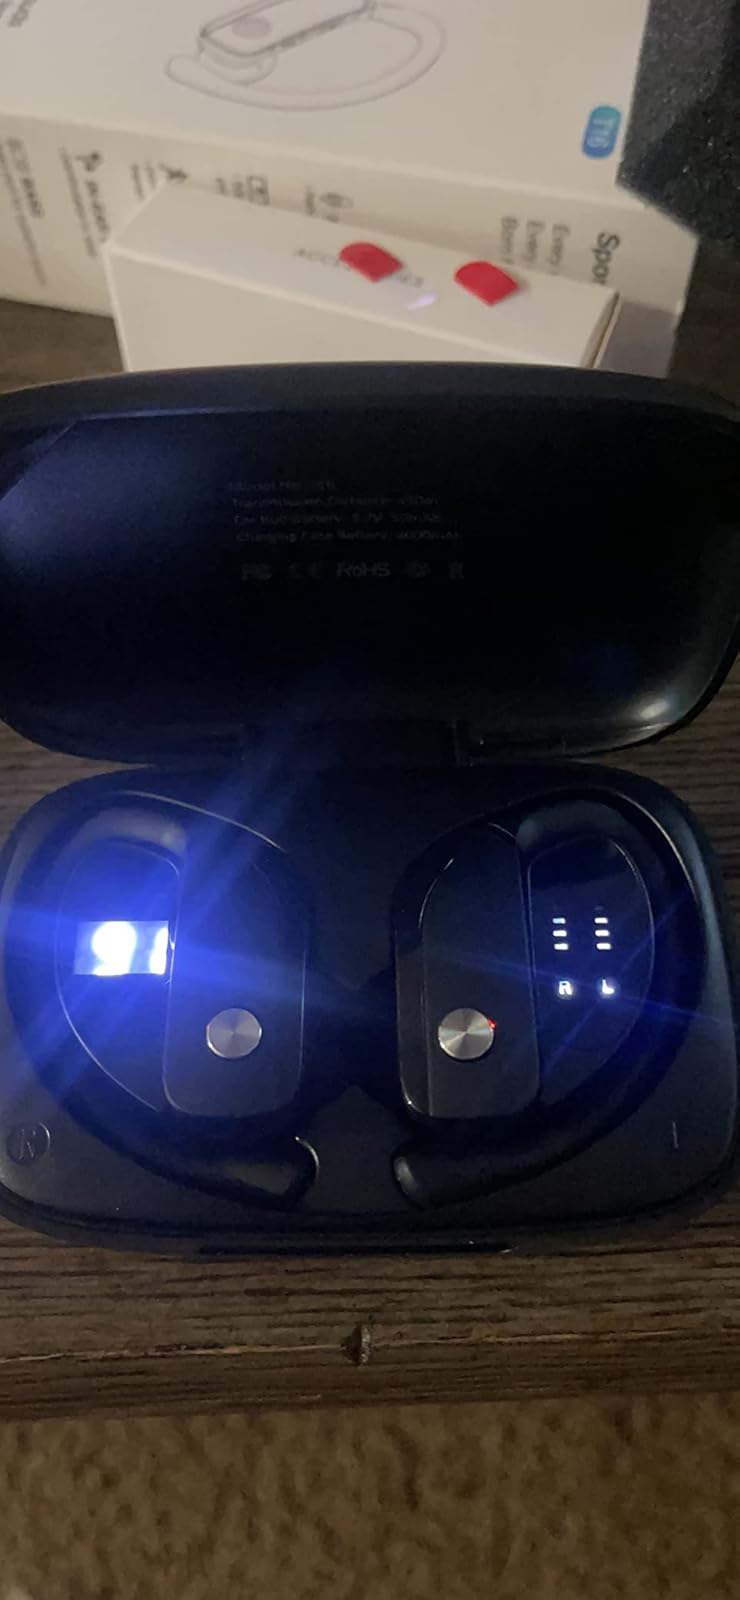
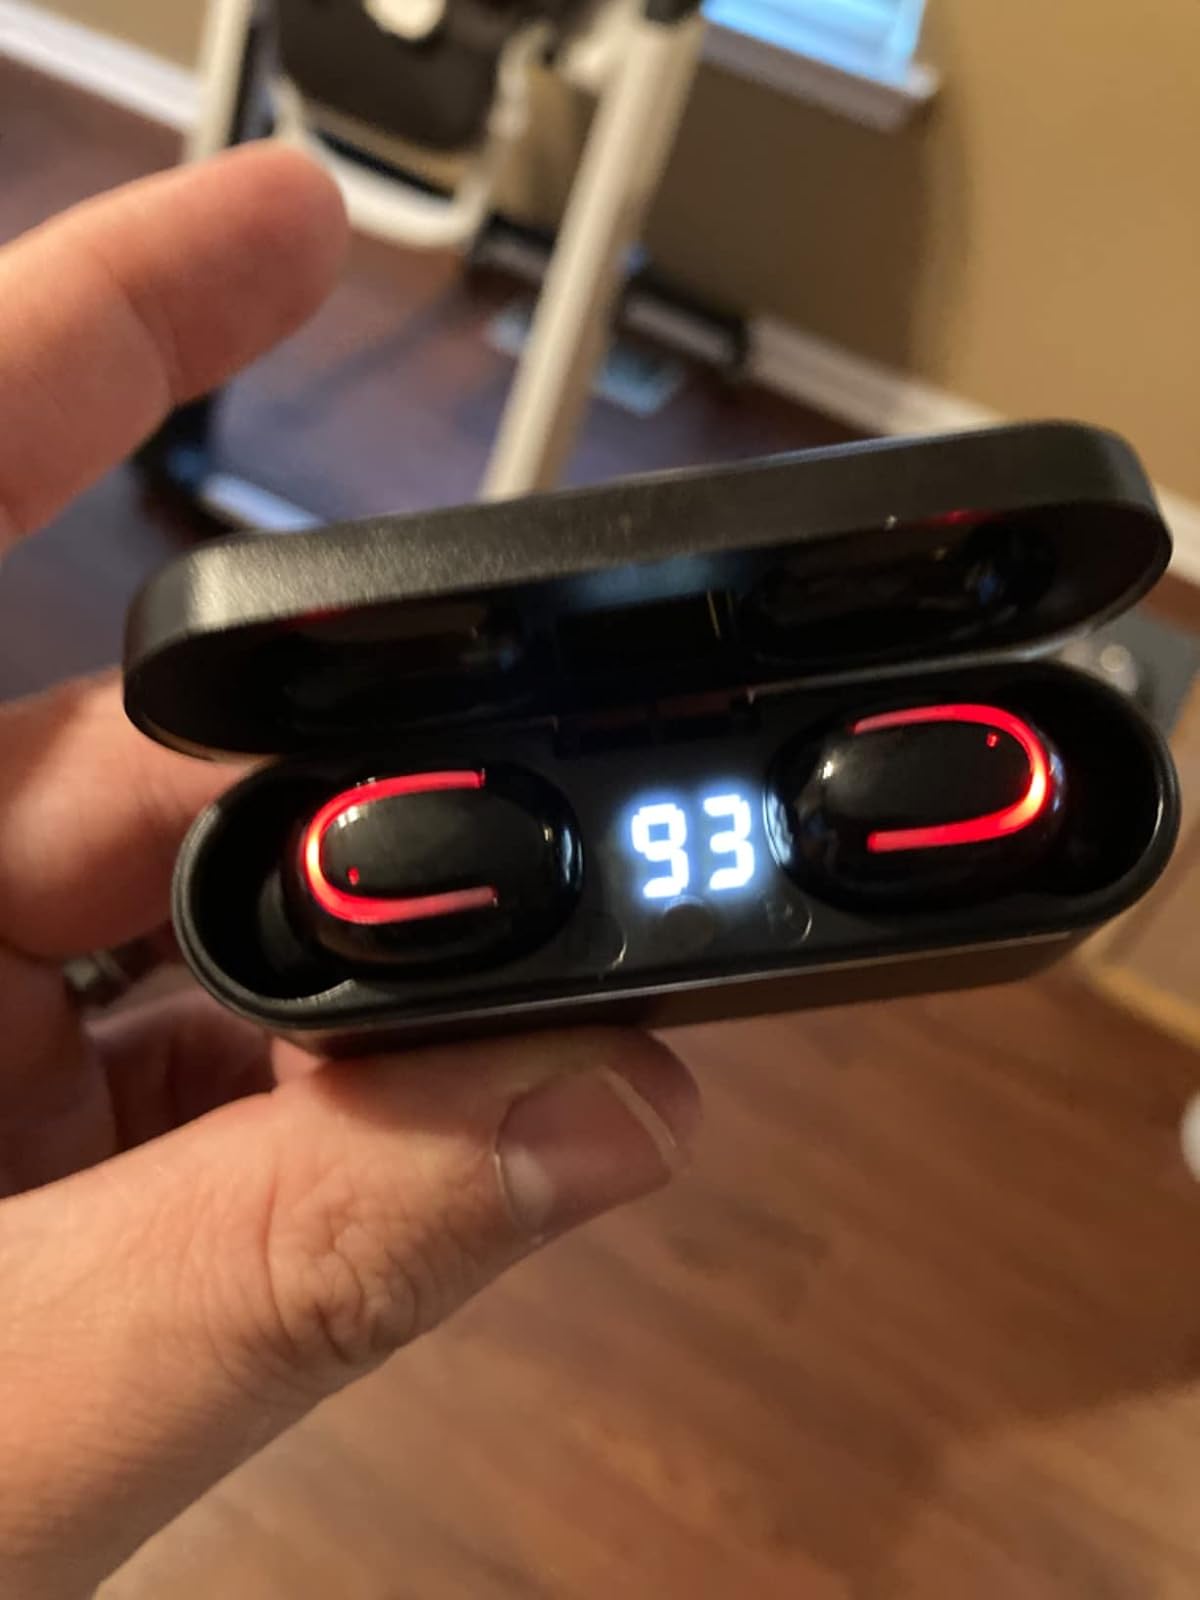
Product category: earbuds
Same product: no